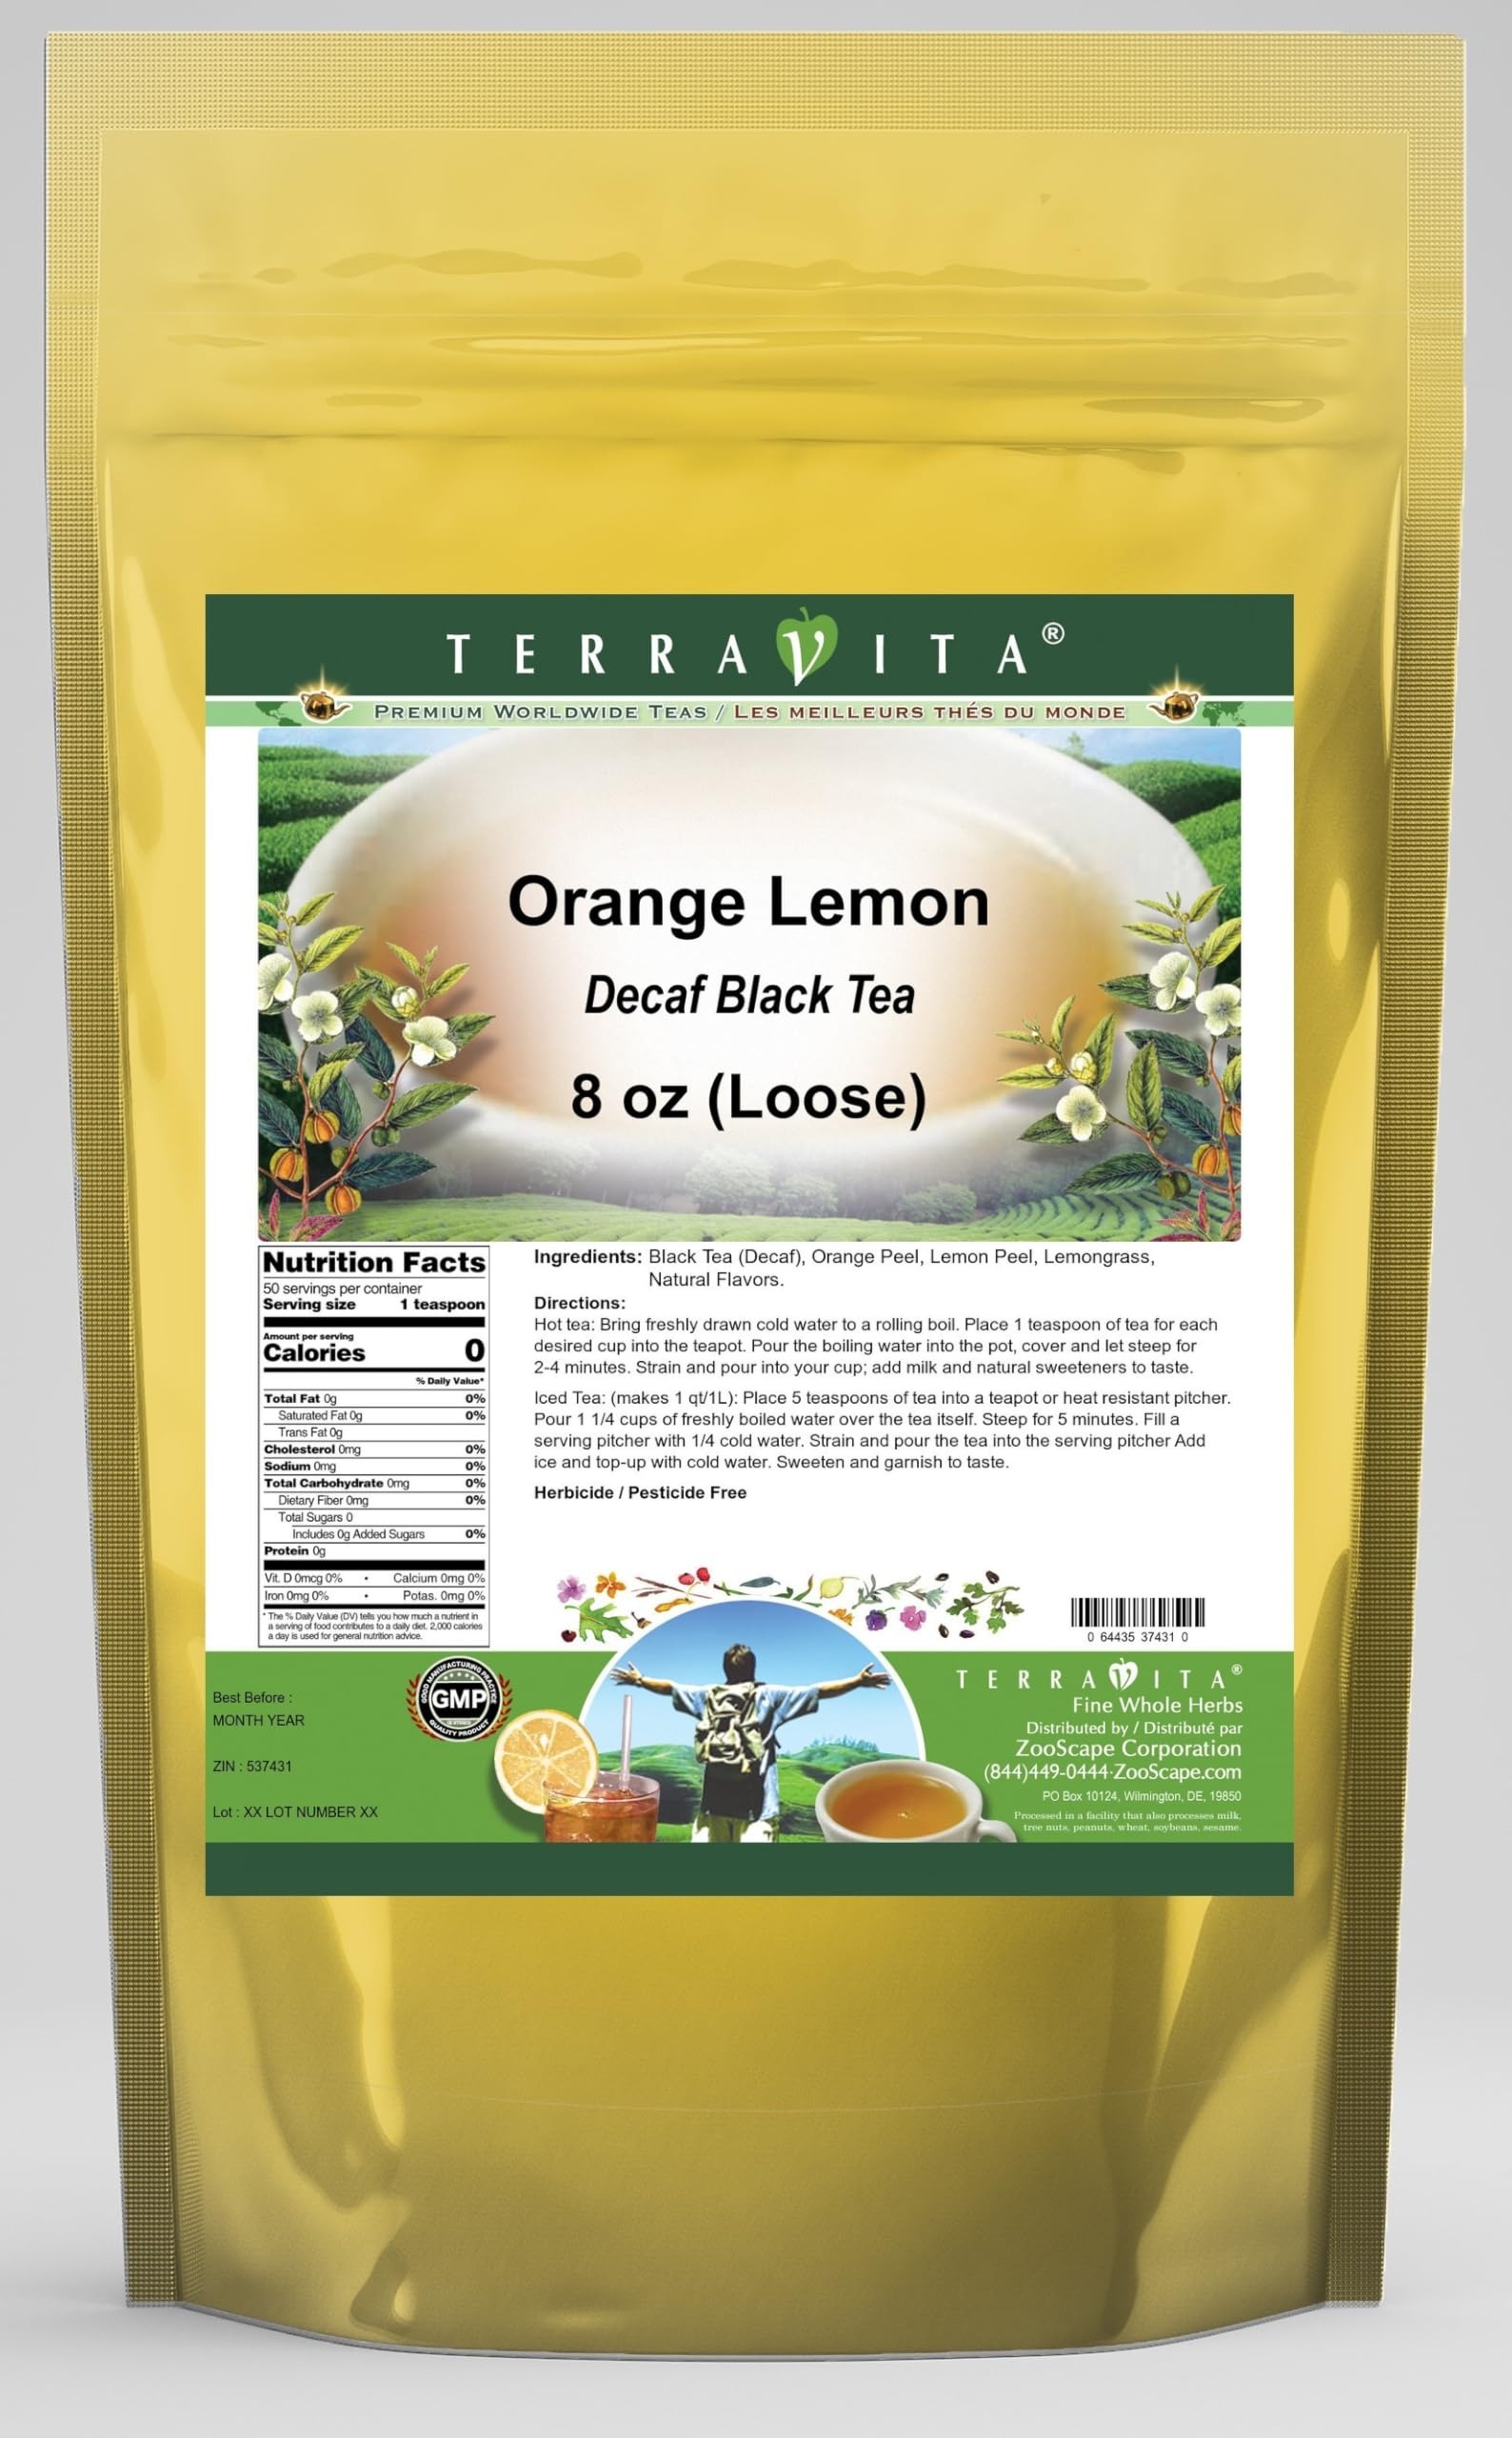
Item Name: Orange Lemon Decaf Black Tea (Loose) (8 oz, ZIN: 537431)
Bullet Point 1: Our Orange Lemon Decaf Black Tea is a wonderful flavored decaffeinated Black tea with Orange Peel, Lemon Peel and Lemongrass. You will enjoy the simple and elegant Orange Lemon taste! - Ingredients: Decaf Black tea, Orange Peel, Lemon Peel, Lemongrass and Natural Orange Lemon Flavor.
Bullet Point 2: No fillers.
Bullet Point 3: Manufacturer: TerraVita
Bullet Point 4: Size: 8 oz
Bullet Point 5: Loose Leaf Black Tea - Packed in a convenient upright pouch!
Product Description: Our Orange Lemon Decaf Black Tea is a wonderful flavored decaffeinated Black tea with Orange Peel, Lemon Peel and Lemongrass. You will enjoy the simple and elegant Orange Lemon taste! - Ingredients: Decaf Black tea, Orange Peel, Lemon Peel, Lemongrass and Natural Orange Lemon Flavor. - Hot tea brewing method: Bring freshly drawn cold water to a rolling boil. Place 1 teaspoon of tea for each desired cup into the teapot. Pour the boiling water into the pot, cover and let steep for 2-4 minutes. Strain and pour into your cup; add milk and natural sweeteners to taste. - Iced tea brewing method: (to make 1 liter/quart): Place 5 teaspoons of tea into a teapot or heat resistant pitcher. Pour 1 1/4 cups of freshly boiled water over the tea itself. Steep for 5 minutes. Fill a serving pitcher with 1/4 cold water. Strain and pour the tea into the serving pitcher Add ice and top-up with cold water. Sweeten and garnish to taste. - TerraVita is an exclusive line of premium-quality, natural source products that use only the finest, purest and most potent ingredients found around the world. TerraVita is hallmarked by the highest possible standards of purity, potency, stability and freshness. All of our products are prepared with the highest elements of quality control, from raw materials through the entire manufacturing process, up to and including the moment that the bottles or bags are sealed for freshness and shipped out to you. Our highest possible standards are certified by independent laboratories and backed by our personal guarantee. - TerraVita exists to meet and ensure your family's health and wellness without the harmful effects of chemicals and health products. We strive to make all of our products affordable and reliable and are constantly searching the market to maintain ou
Value: 8.0
Unit: Ounce

Price: 46.04